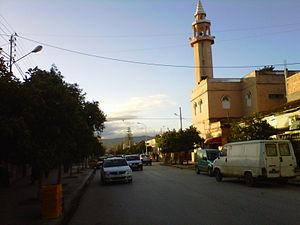
Mosquée Rue Emir Abdelkader Mohammadia Mascara Algérie